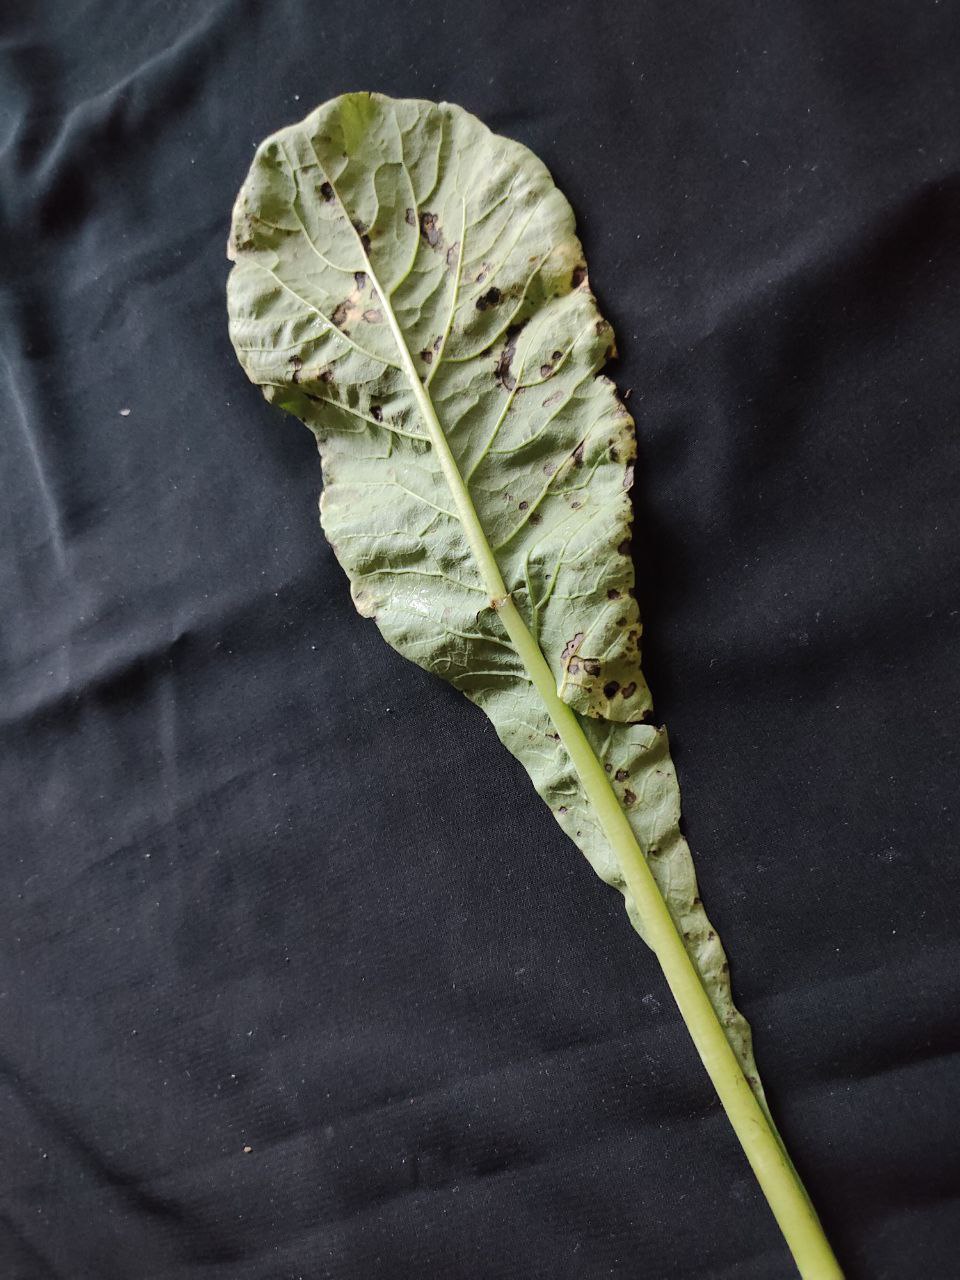
Label: Black leaf spot